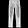
Label: Trouser